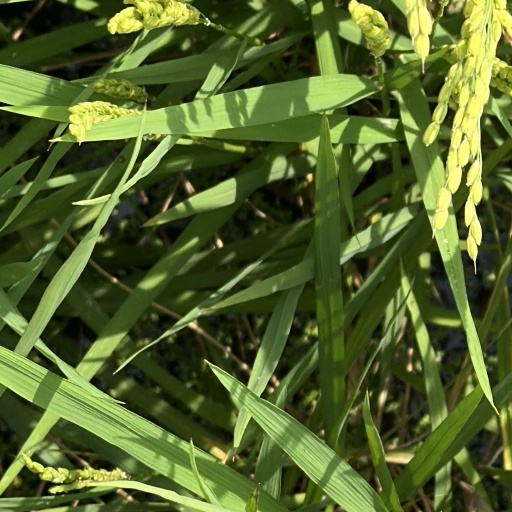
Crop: rice